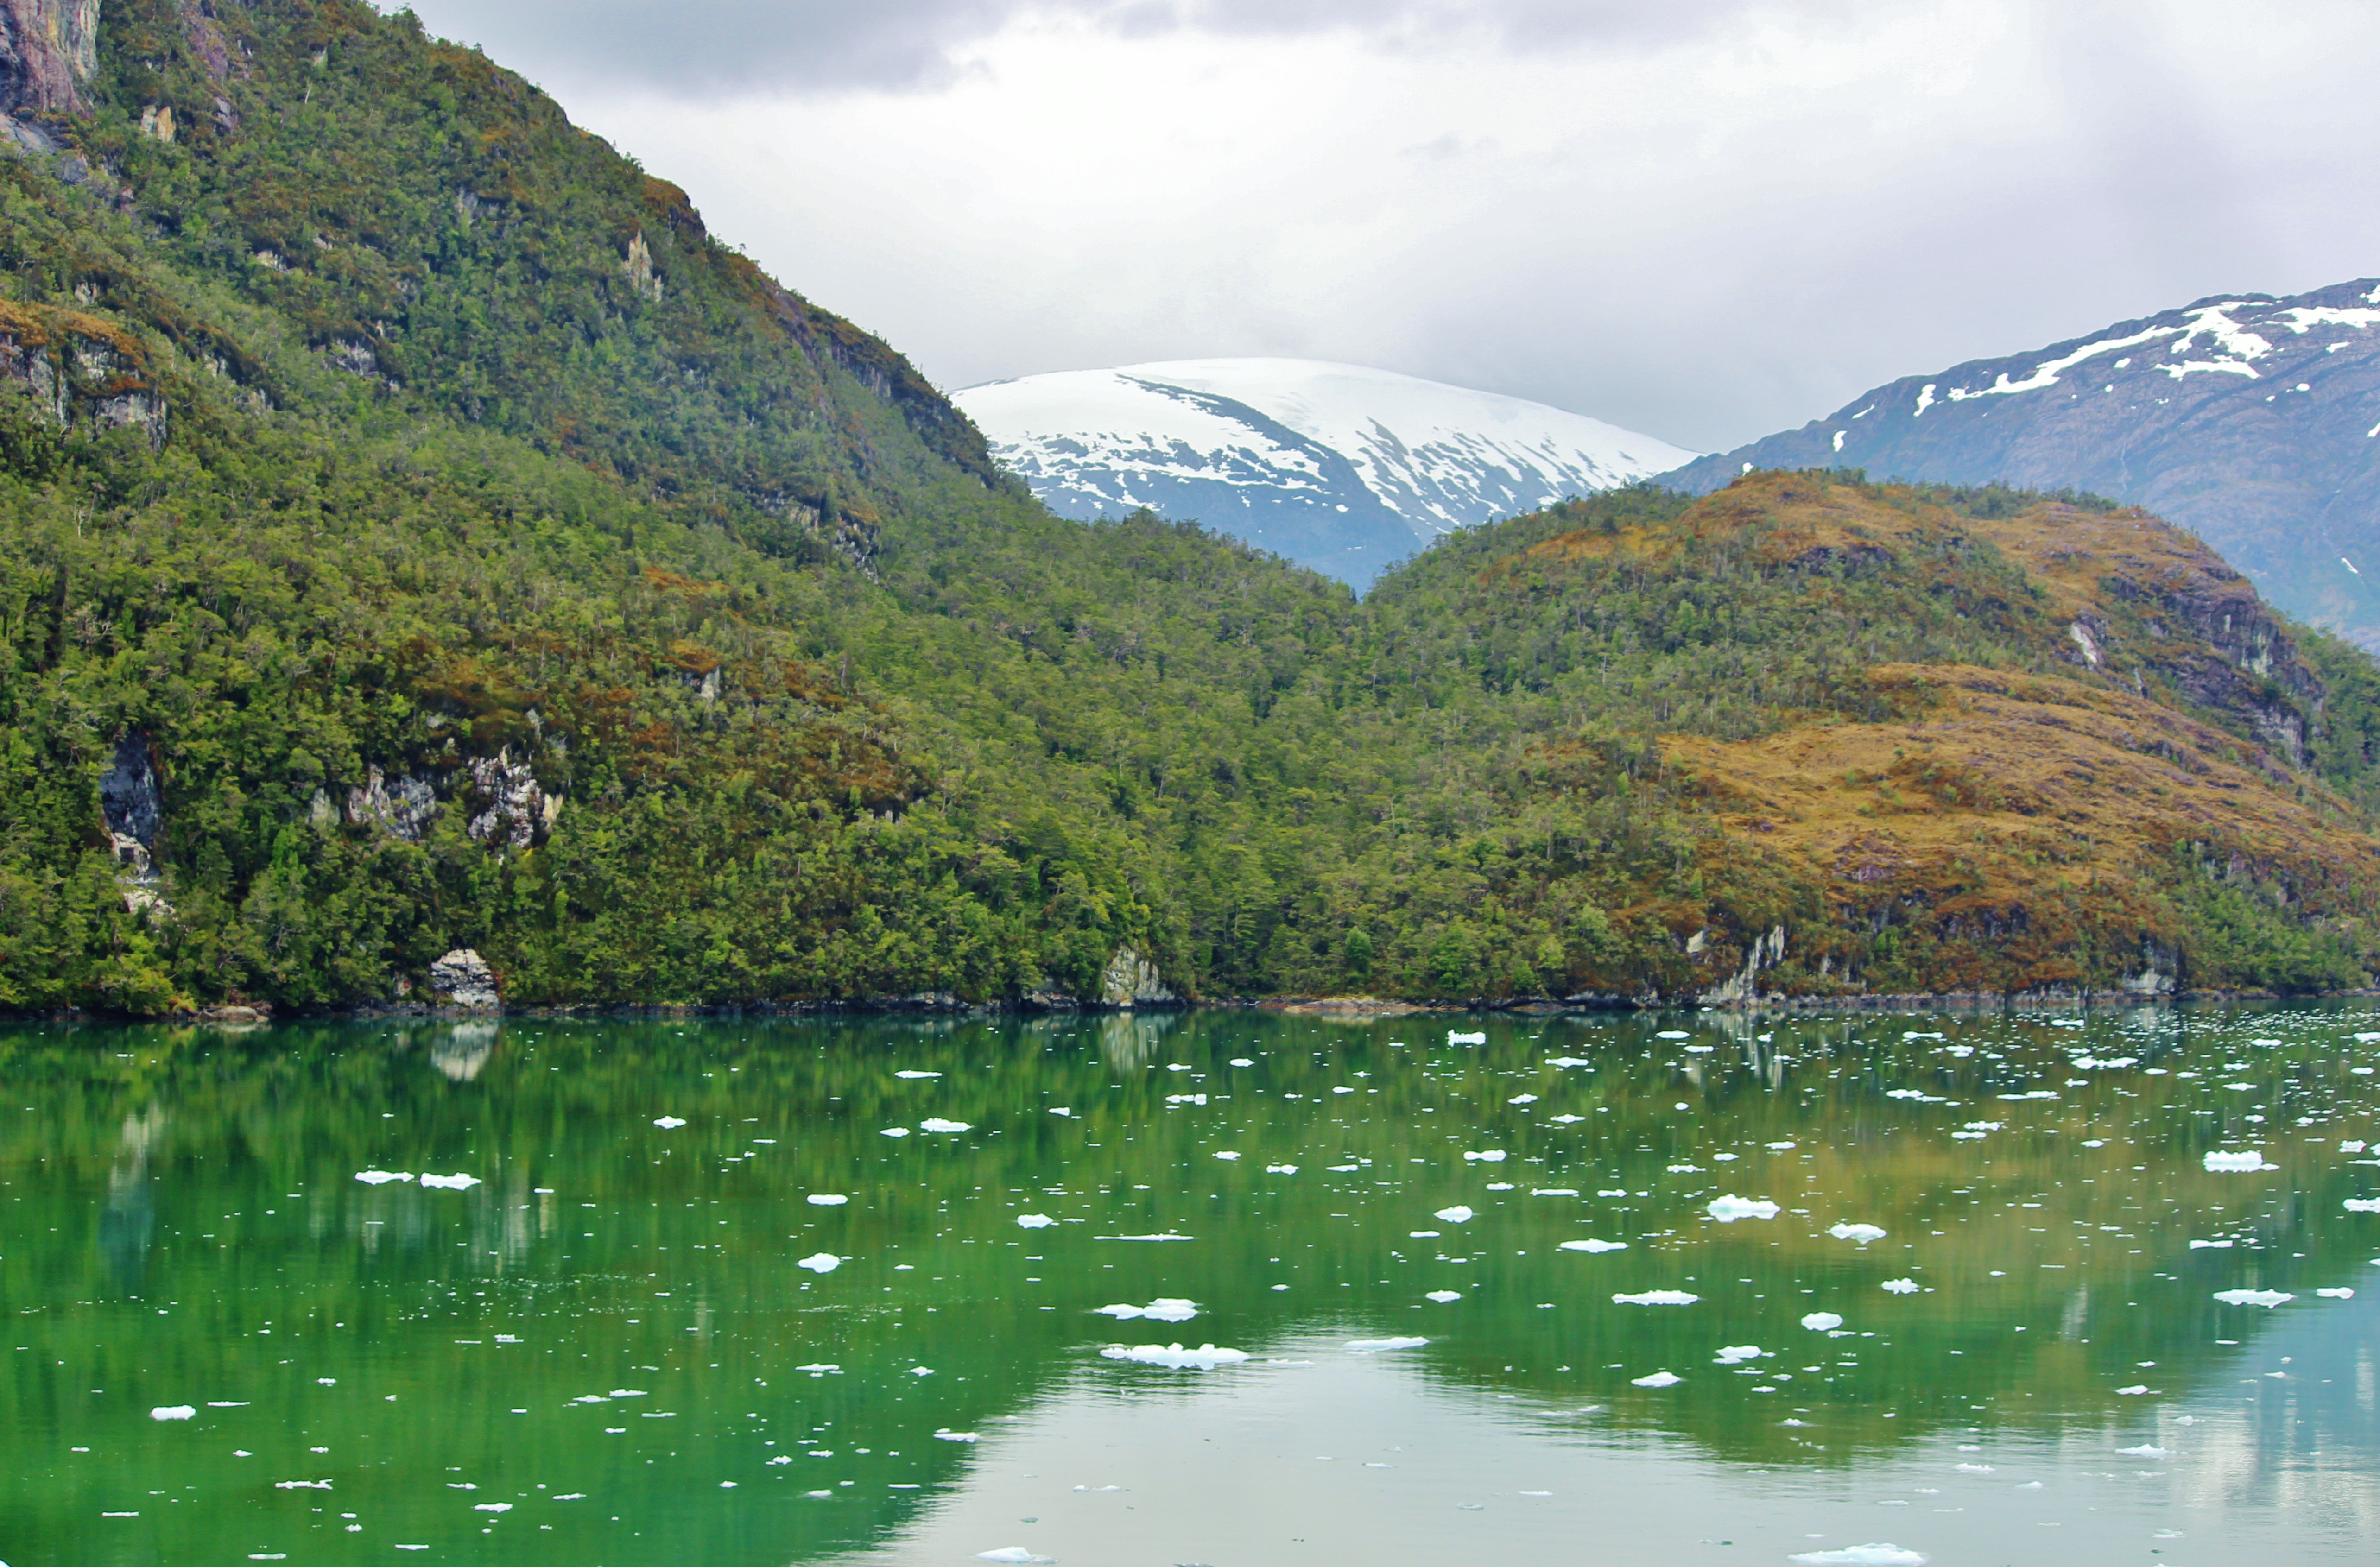
landscape, water, nature, mountain, snow, meadow, lake, valley, mountain range, reflection, glacier, fjord, reservoir, highland, body of water, mountains, alps, beautiful, loch, landform, tarn, geographical feature, mountainous landforms, glacial landform, glacier ice, brujo